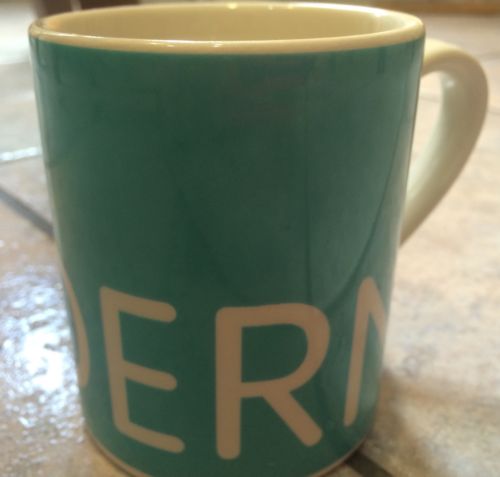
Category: mug